Rouses Point, New York

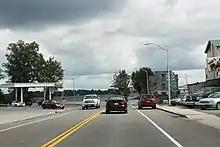
Towards Lake Champlain on Hwy 11

Rouses Point was first settled around 1783 by Canadian and Nova Scotian refugees who were granted land in the Canadian and Nova Scotia Refugee Tract in reward for their services during the American Revolution.